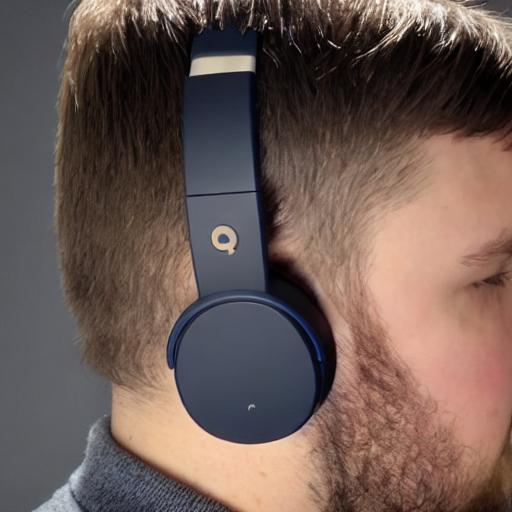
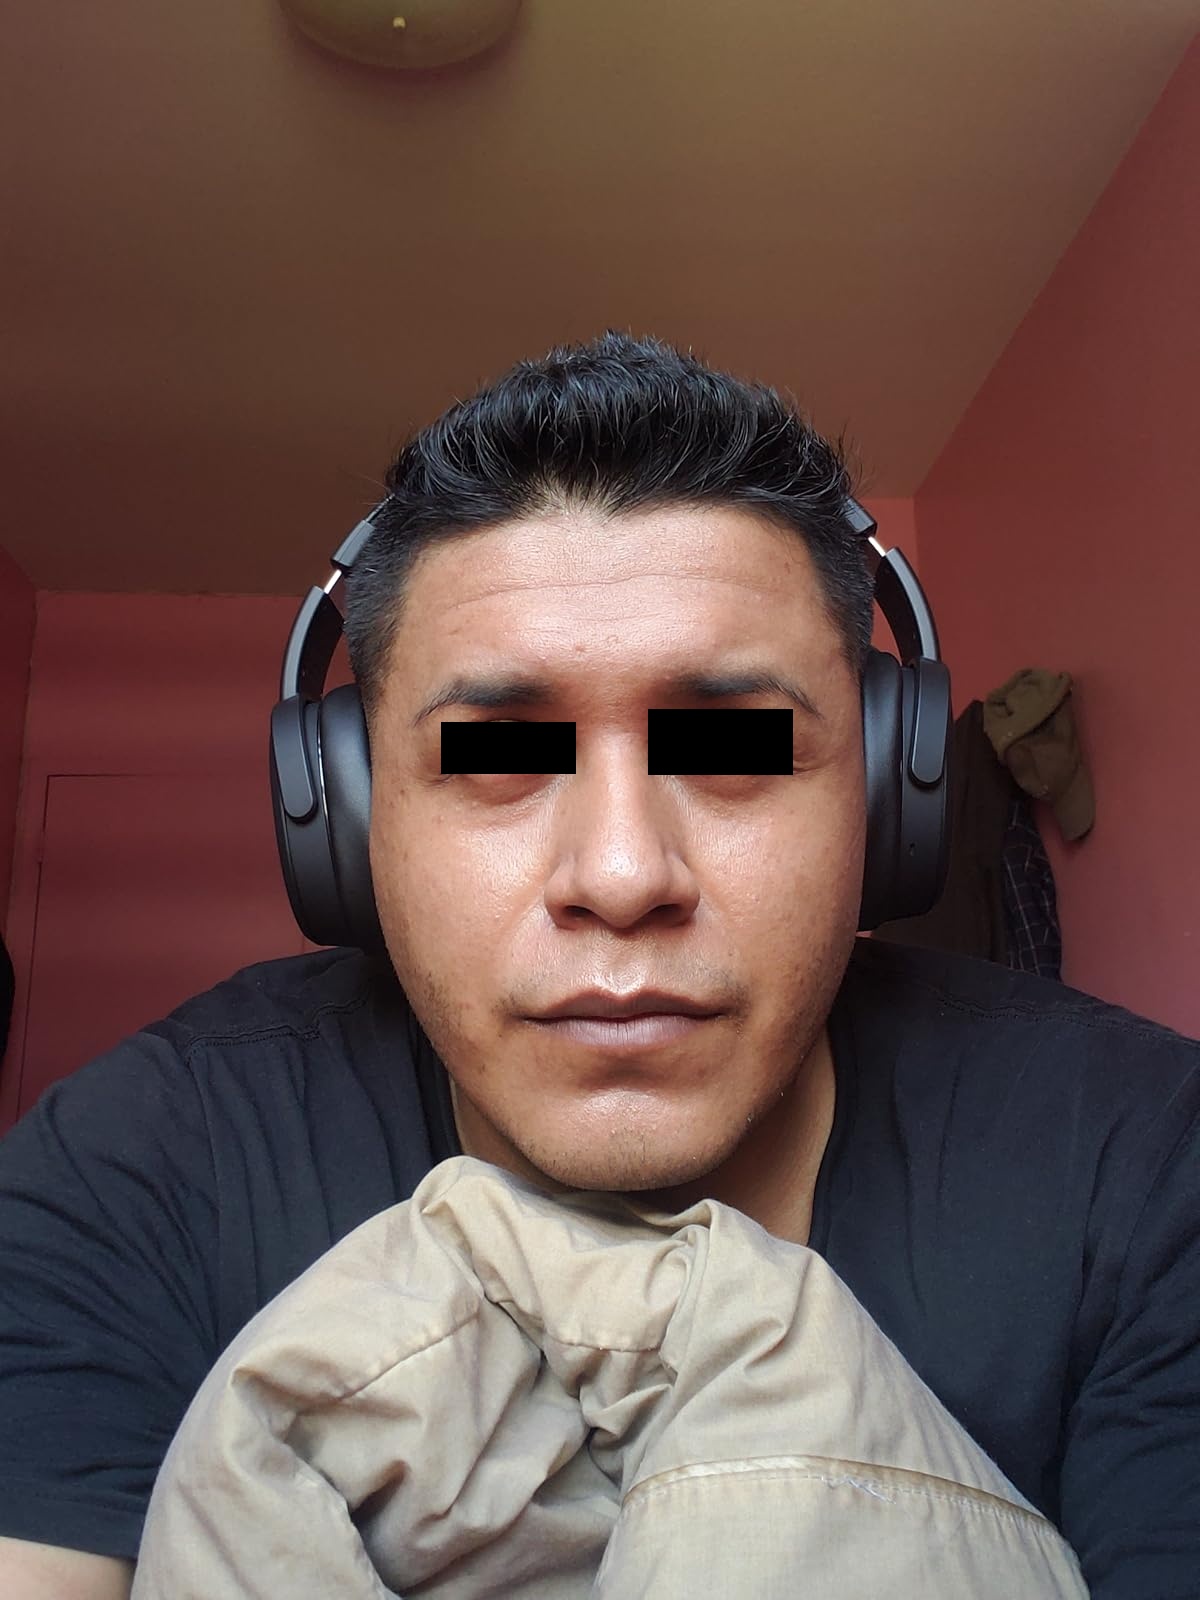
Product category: headphones
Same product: no